Structure of the United States Space Force

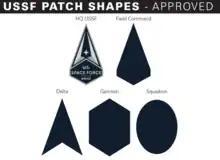
U.S. Space Force patch shapes, 2021

The Space Training and Readiness Command was planned to train and educate space professionals, develop combat-ready space forces, and additionally taking on the roles of integrated testing and on-orbit checkout. Initially, before the activation of the command, a Space Training and Readiness Delta was established in July 2020 at Peterson SFB. STARCOM was activated on 23 August 2021, led by a major general. Five subordinate deltas then began being established: one each for training, doctrine and lessons learned, range and aggressor, test and evaluation, and education.